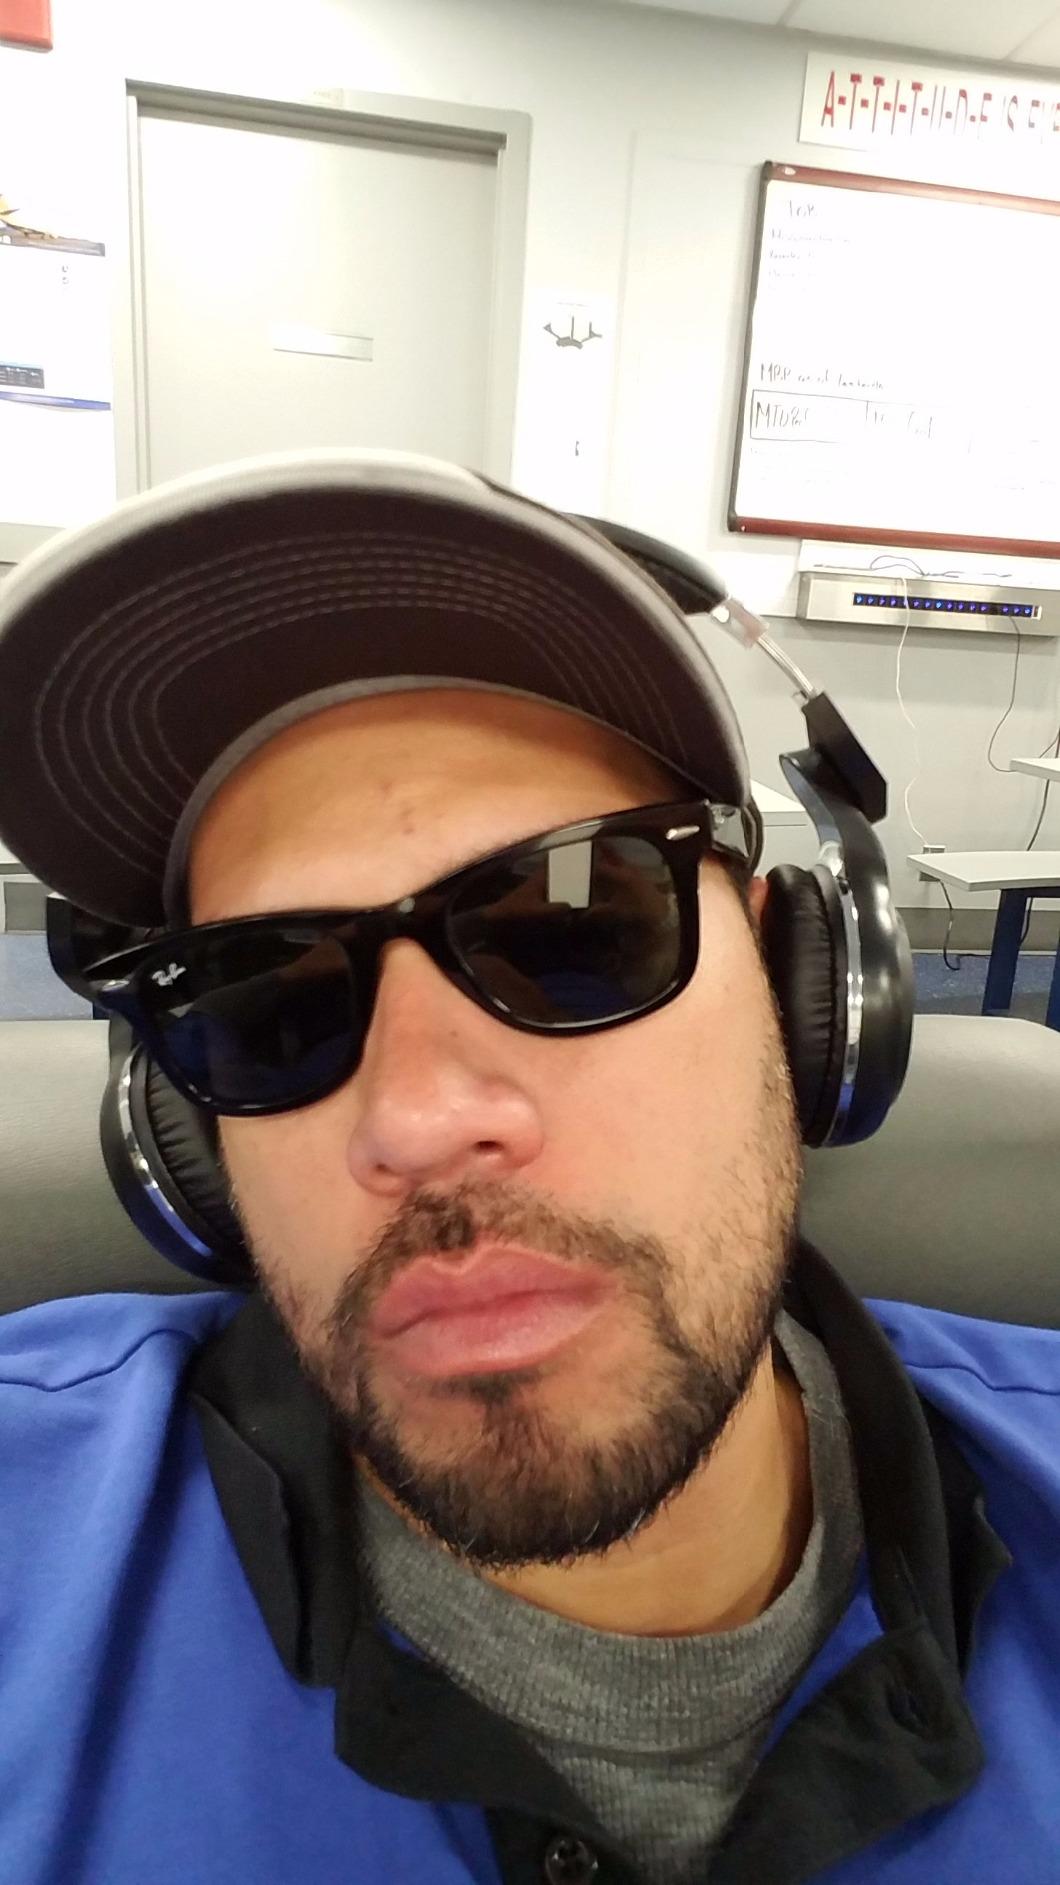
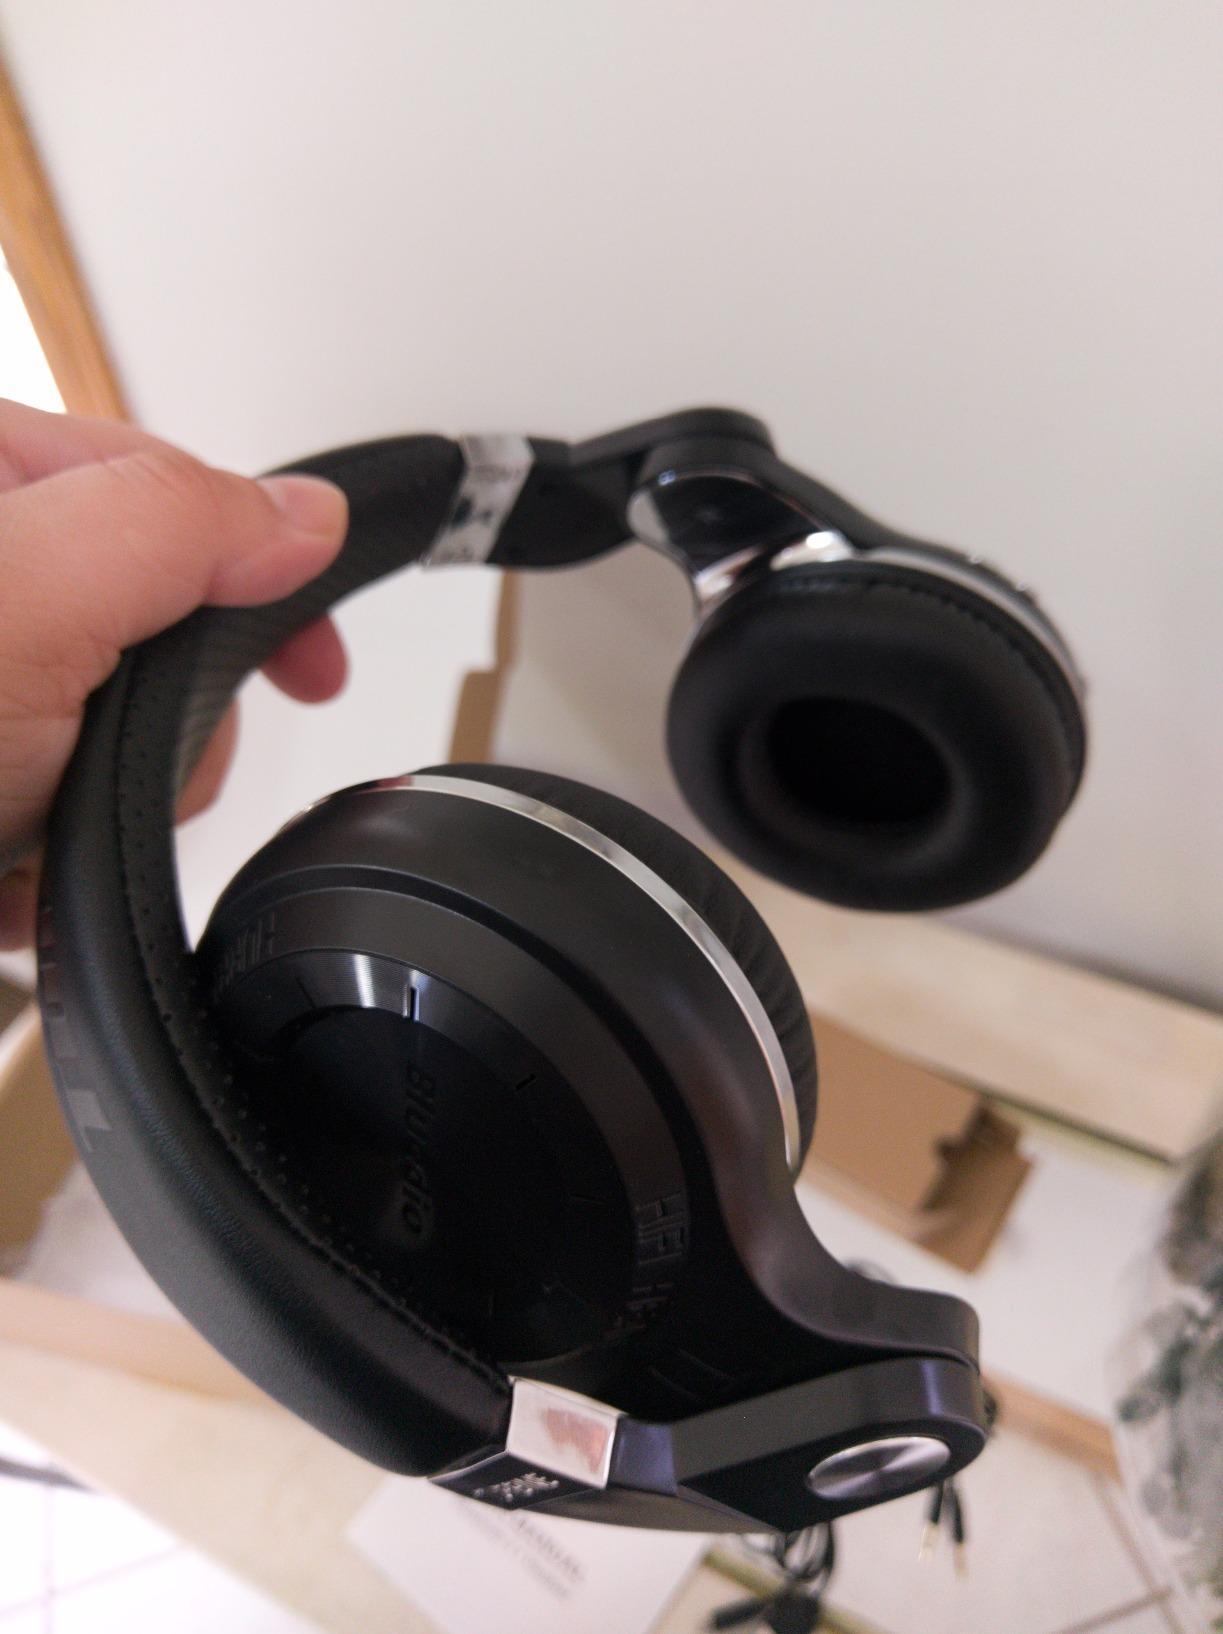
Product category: headphones
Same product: yes